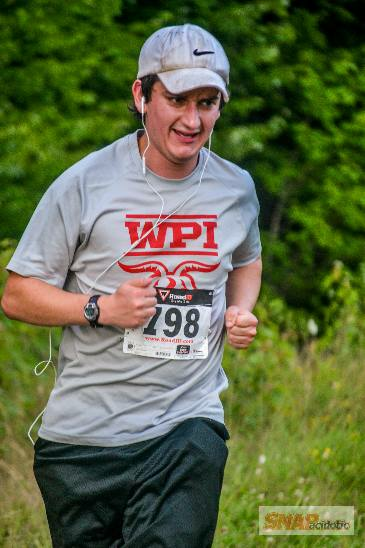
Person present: Yes